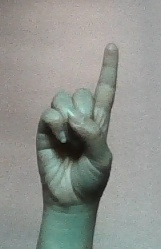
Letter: bb